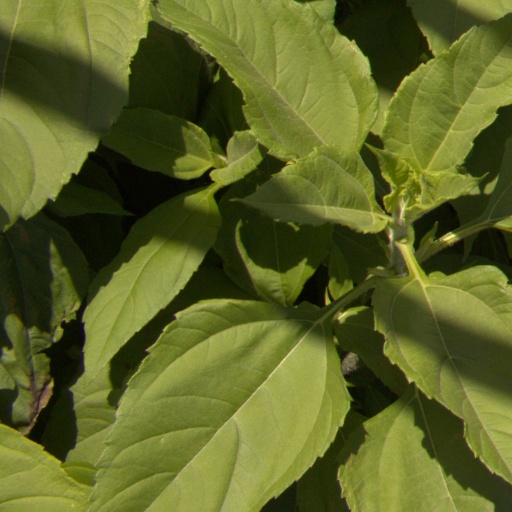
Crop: Jerusalem artichoke